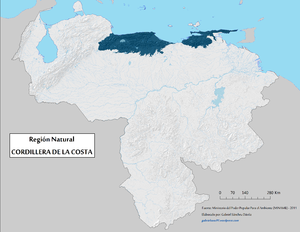
La cordillère de la Costa est une chaîne de montagne d'Amérique du Sud située au Venezuela. Elle est située à l'est de la cordillère de Mérida, au nord-est des Andes, de l'État de Lara à l'État de Sucre.